Eastphalia

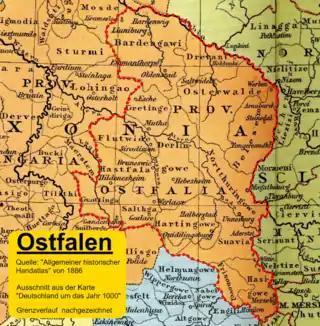
19th century map of Eastphalia circa 1000 CE, showing settlements and subdivisions

Eastphalia (Eastphalian: "Oostfalen") is a historical region in northern Germany, encompassing the eastern "Gaue" (shires) of the historic stem duchy of Saxony, roughly confined by the River Leine in the west and the Elbe and Saale in the east. The territory corresponds with modern southeastern Lower Saxony, western Saxony-Anhalt, and northern Thuringia. Together with Westphalia, Angria, and Nordalbingia, it was one of the four main Saxon administrative regions.